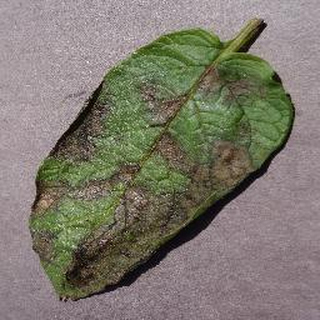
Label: potato_late_blight